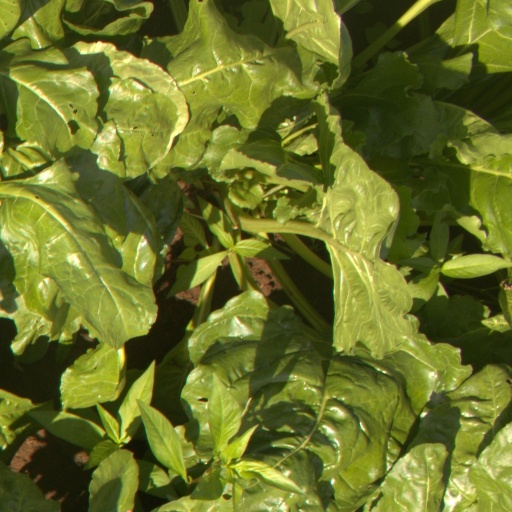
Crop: sugar beet